Torpedo tube

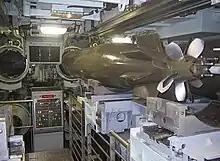
Torpedo tubes of the French SNLE "Redoutable": French submarines use pistons to push the torpedo outside the tube, instead of blowing it out with compressed air.

There are two main types of torpedo tube: underwater tubes fitted to submarines and some surface ships, and deck-mounted units (also referred to as torpedo launchers) installed aboard surface vessels. Deck-mounted torpedo launchers are usually designed for a specific type of torpedo, while submarine torpedo tubes are general-purpose launchers, and are often also capable of deploying mines and cruise missiles. Most modern launchers are standardized on a diameter for light torpedoes (deck mounted aboard ship) or a diameter for heavy torpedoes (underwater tubes), although torpedoes of other classes and diameters have been used.